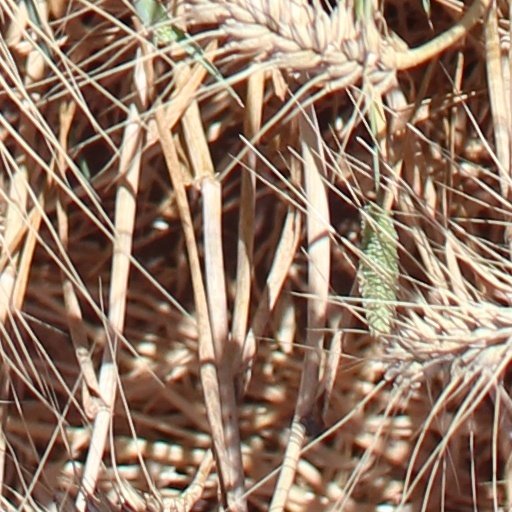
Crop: wheat